Ridouane Harroufi

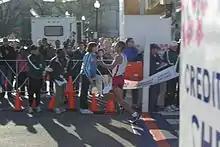
Harroufi winning the 2009 Cherry Blossom 10-Mile Run, with a time of 45:56

Ridouane Harroufi (born 30 July 1981) is a Moroccan long-distance runner who competes in road running competitions, including the marathon. He has won several high profile road races in the United States, including the Azalea Trail Run, Bay to Breakers, Boilermaker Road Race, Bolder Boulder, Cherry Blossom Ten Mile Run, Gate River Run and OneAmerica 500 Festival Mini-Marathon.